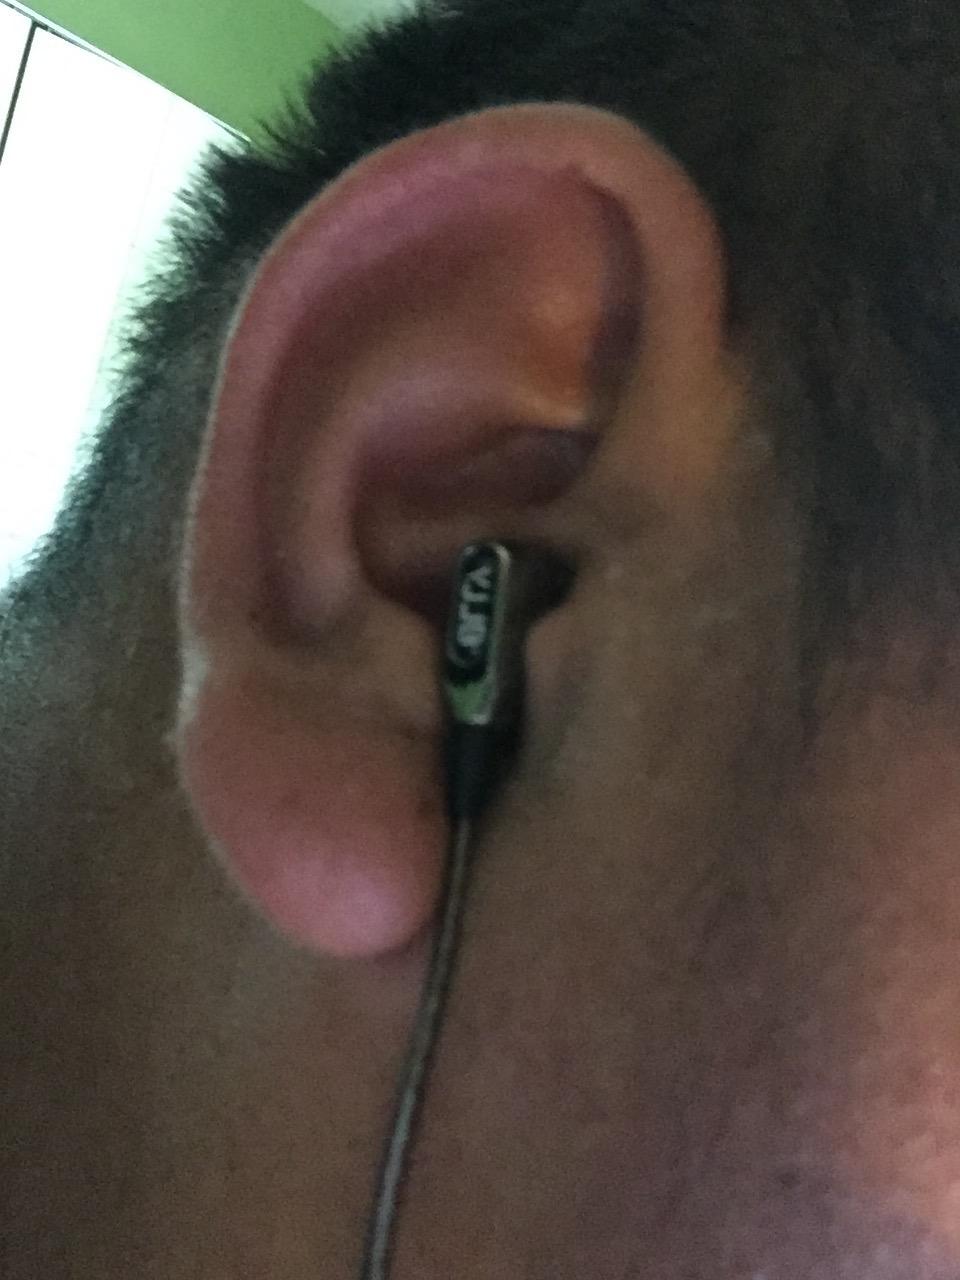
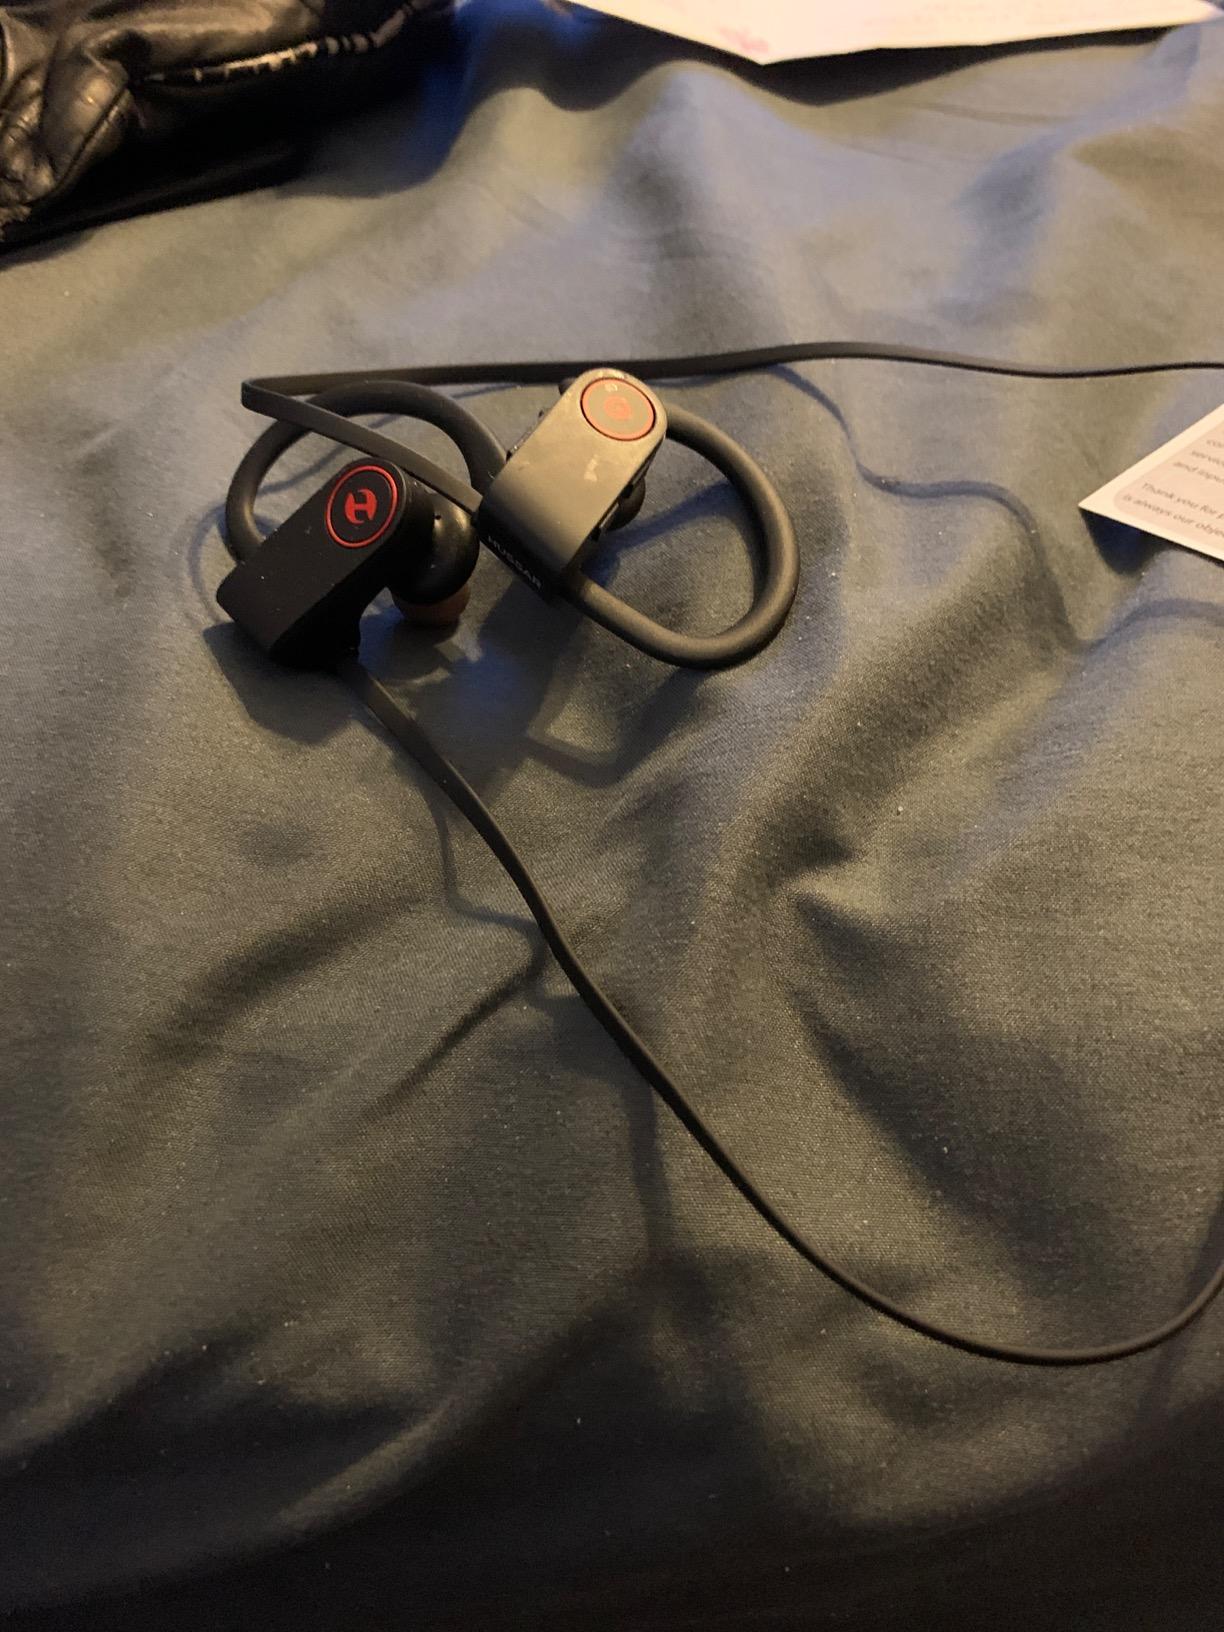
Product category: headphones
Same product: no